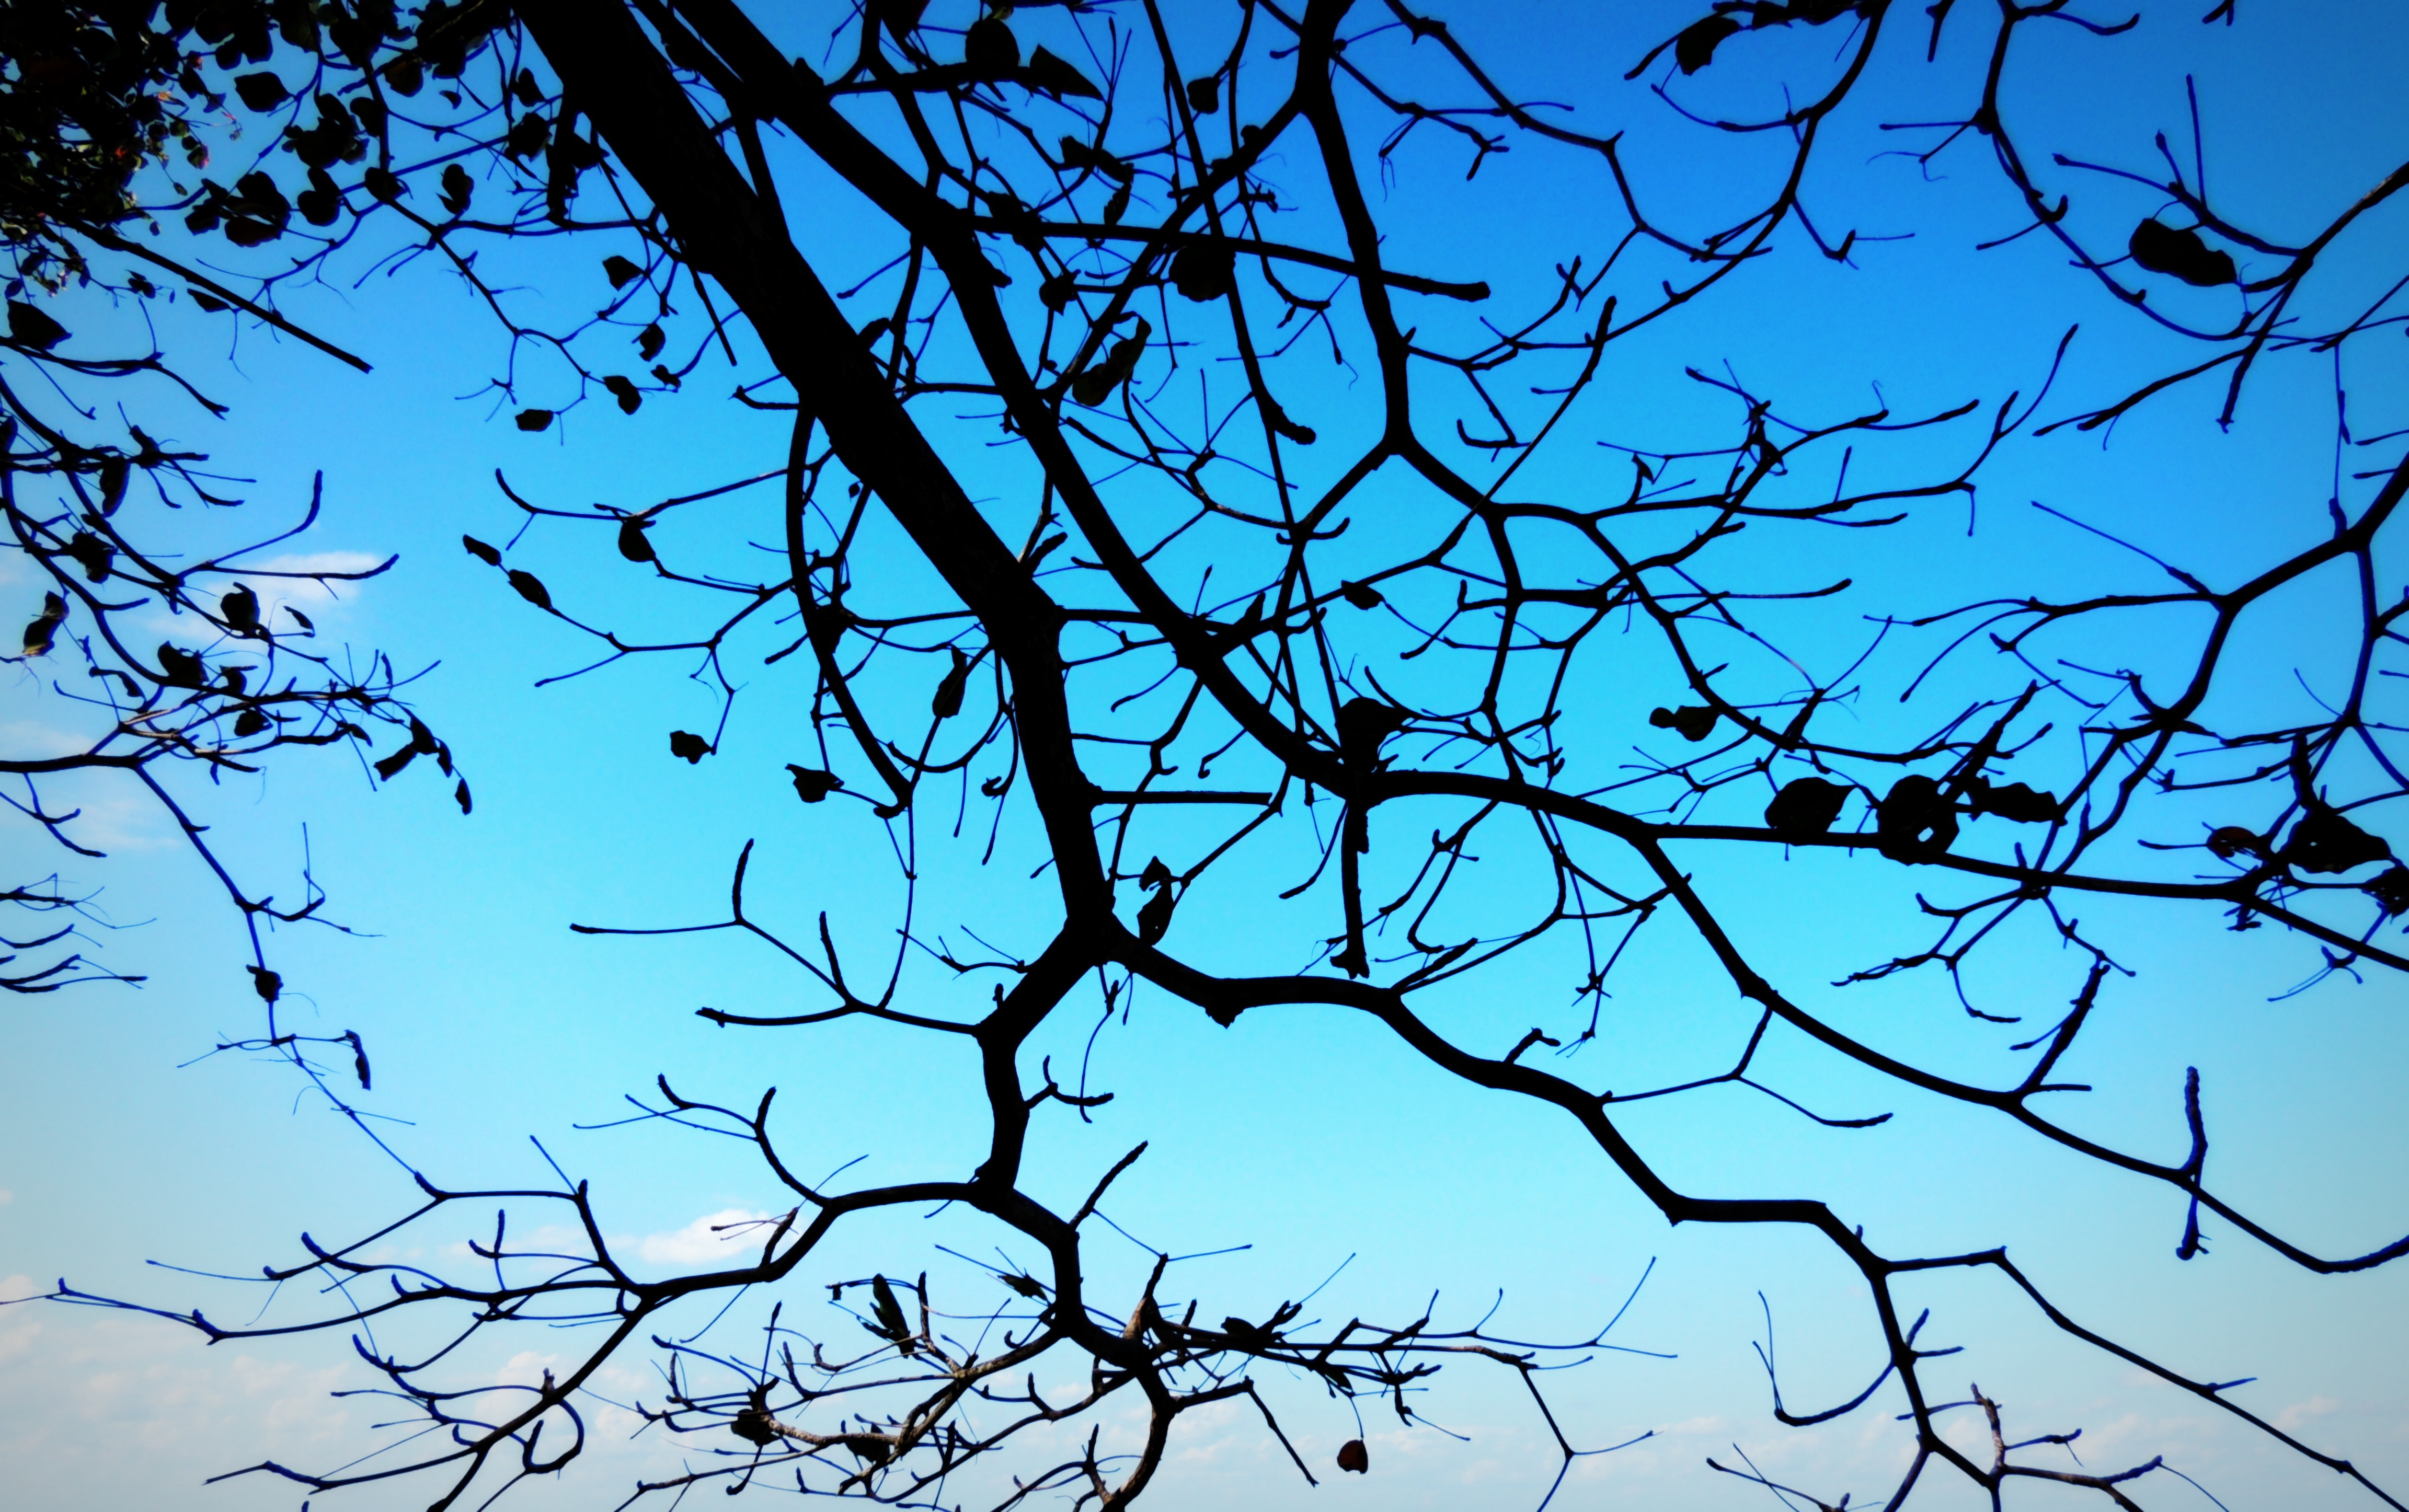
tree, nature, branch, silhouette, sky, wood, sunlight, leaf, line, blue, twig, ecosystem, contour